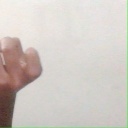
अक्षर: ज